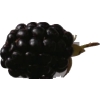
Label: blackberry